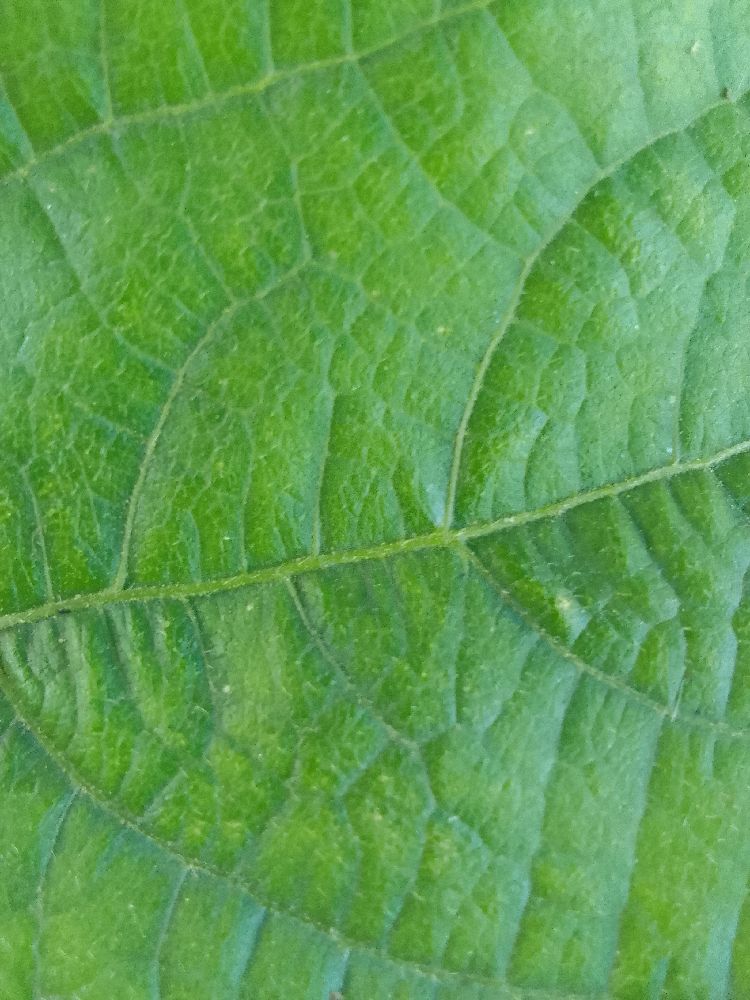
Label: healthy